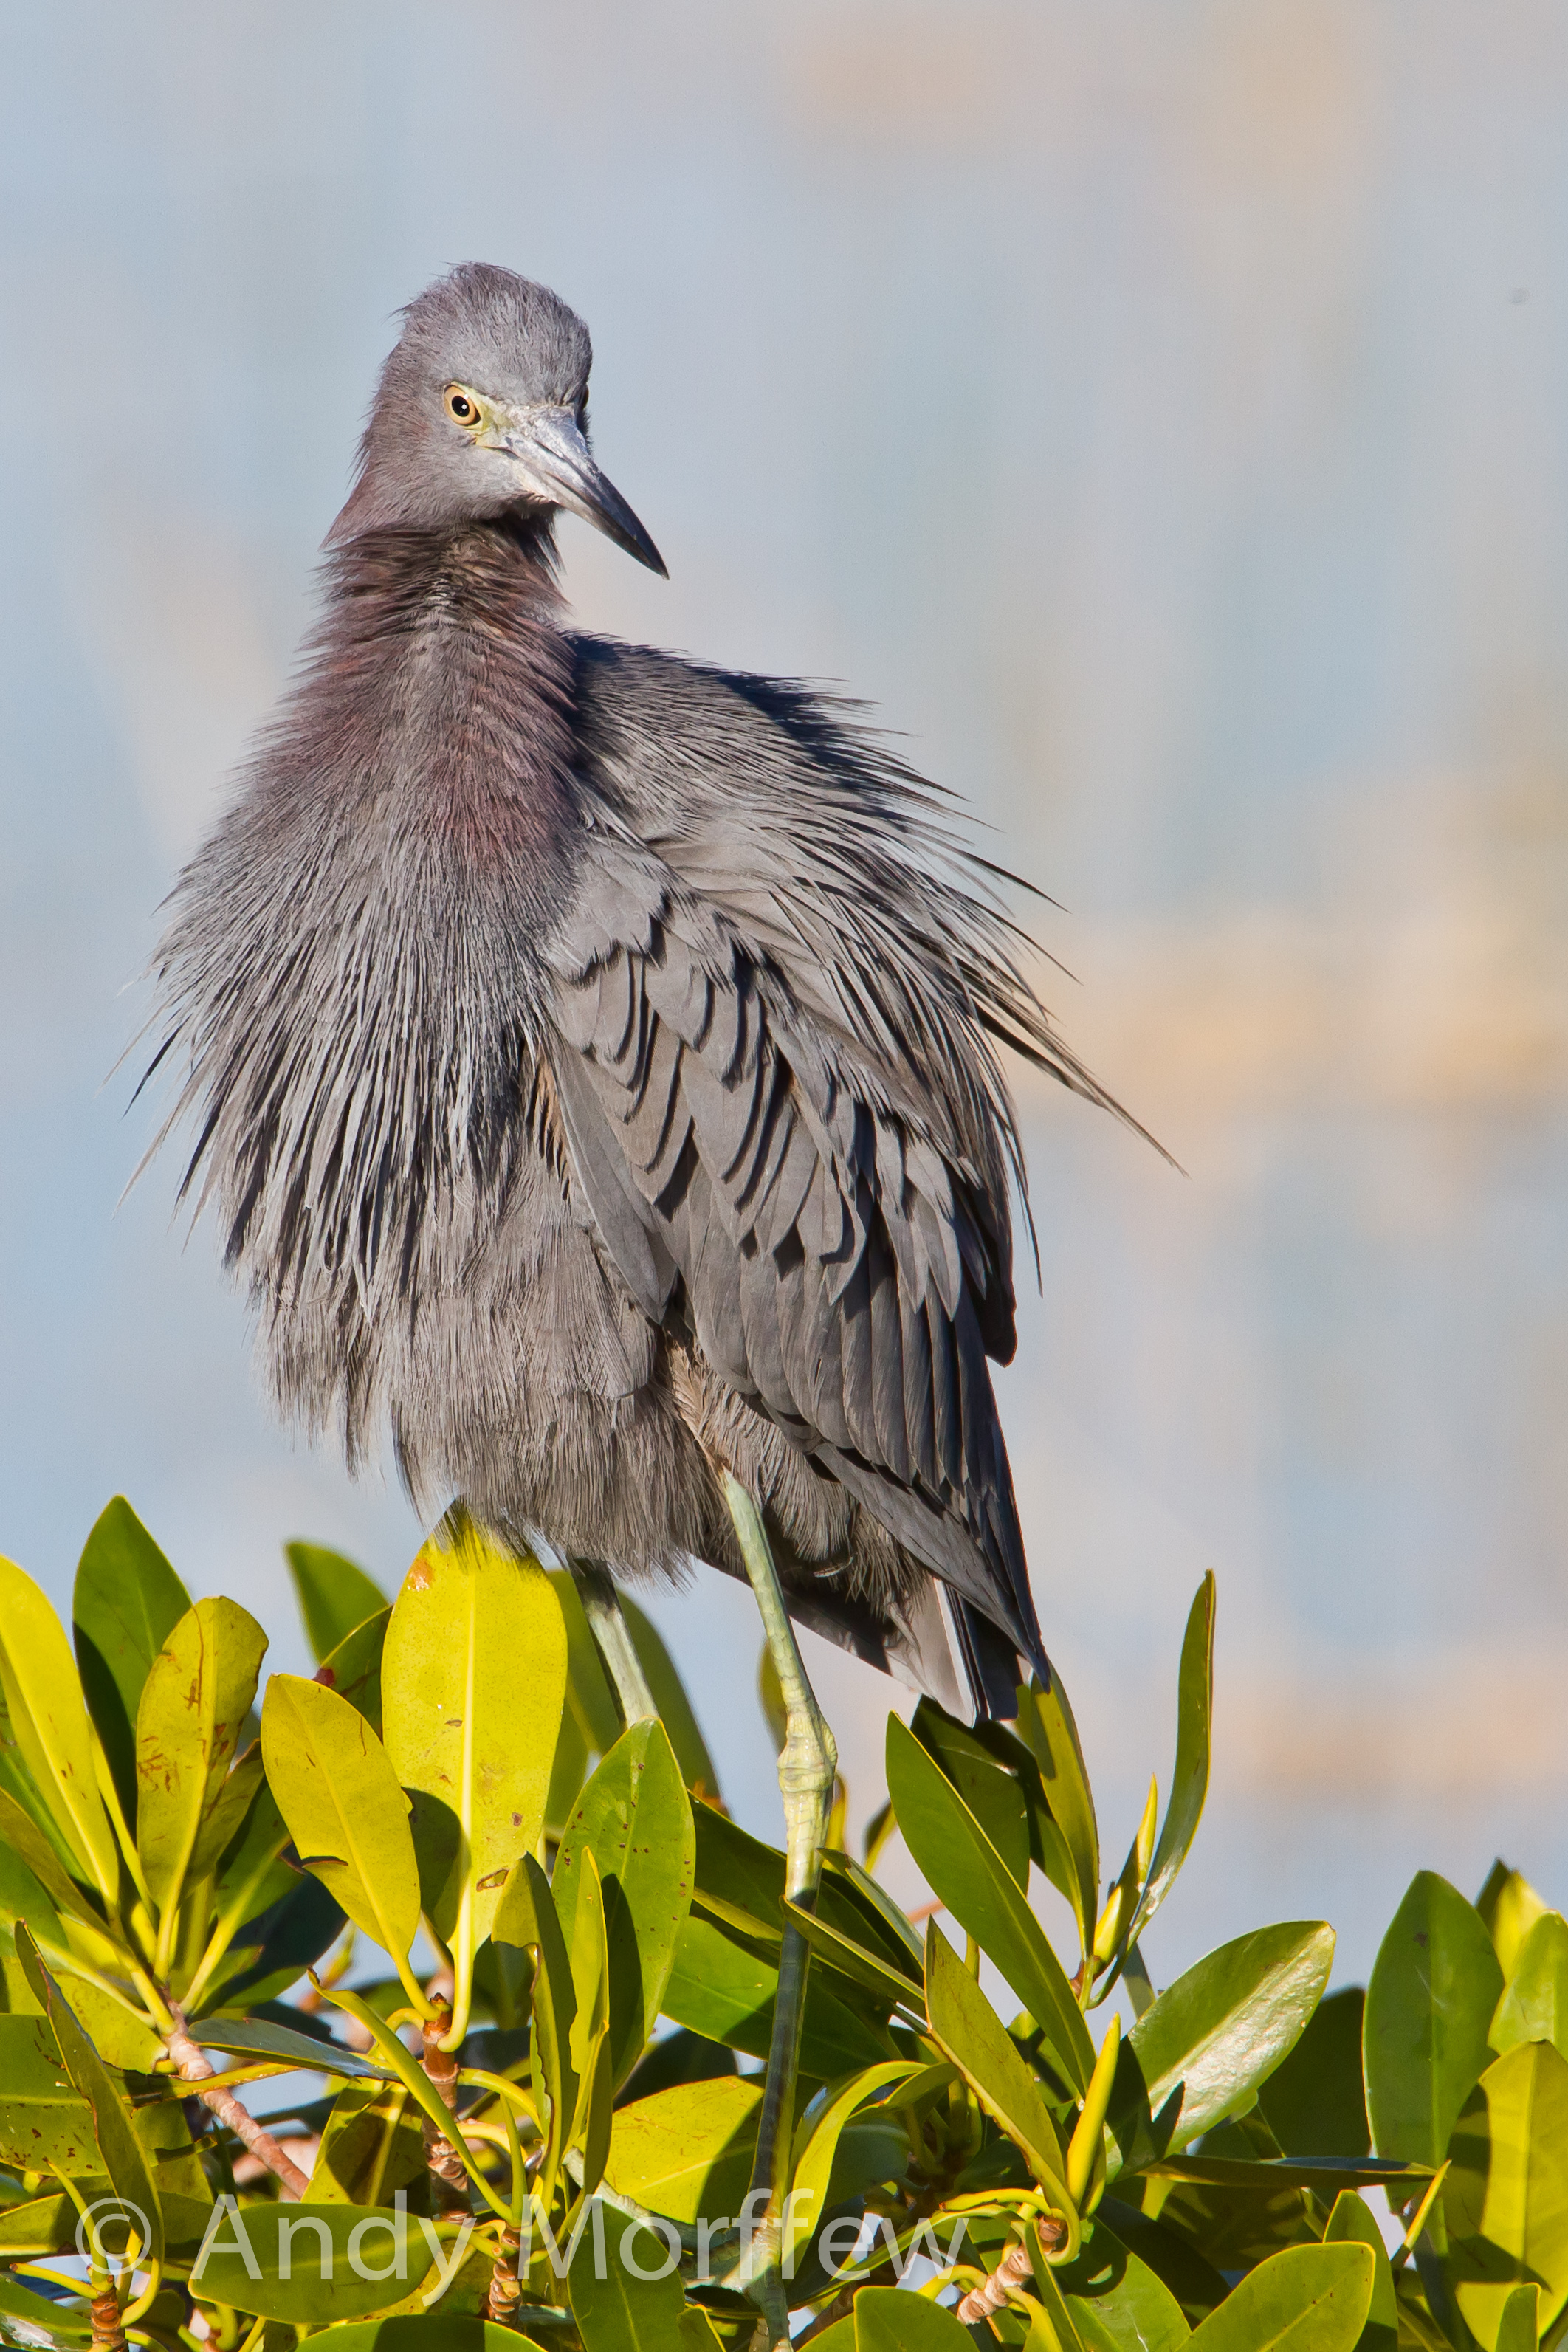
bird, wing, wildlife, beak, fauna, vertebrate, birdperfect, florida, andymorffew, morffew, littleblueheron, avianexcellence, 10000islandsnwr